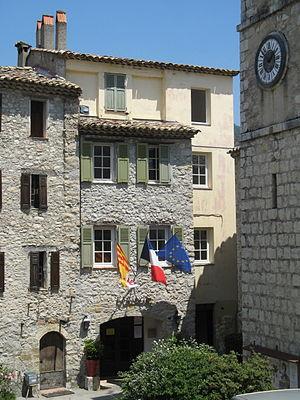
Mairie de Cuébris (Alpes-Maritimes)
Cuébris est une commune française située dans le département des Alpes-Maritimes, en région Provence-Alpes-Côte d'Azur.